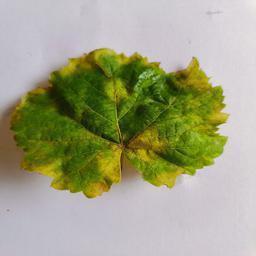
Label: Downy Mildew